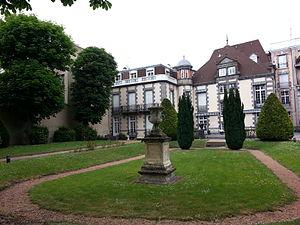
Le pavillon Sévigné est un ancien hôtel de Vichy. Il tient son nom de Madame de Sévigné qui y aurait séjourné lors de ses cures dans la ville thermale. Il fut pendant la Seconde Guerre mondiale, la résidence privée du maréchal Pétain. Grâce à Elisabeth Risler-François, une jeune fille juive y fut cachée au même moment.